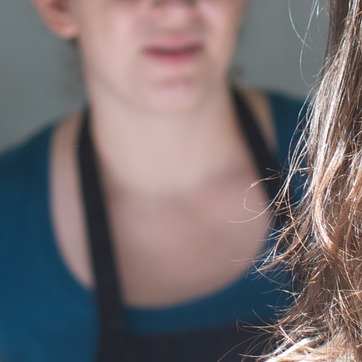
Material: skin